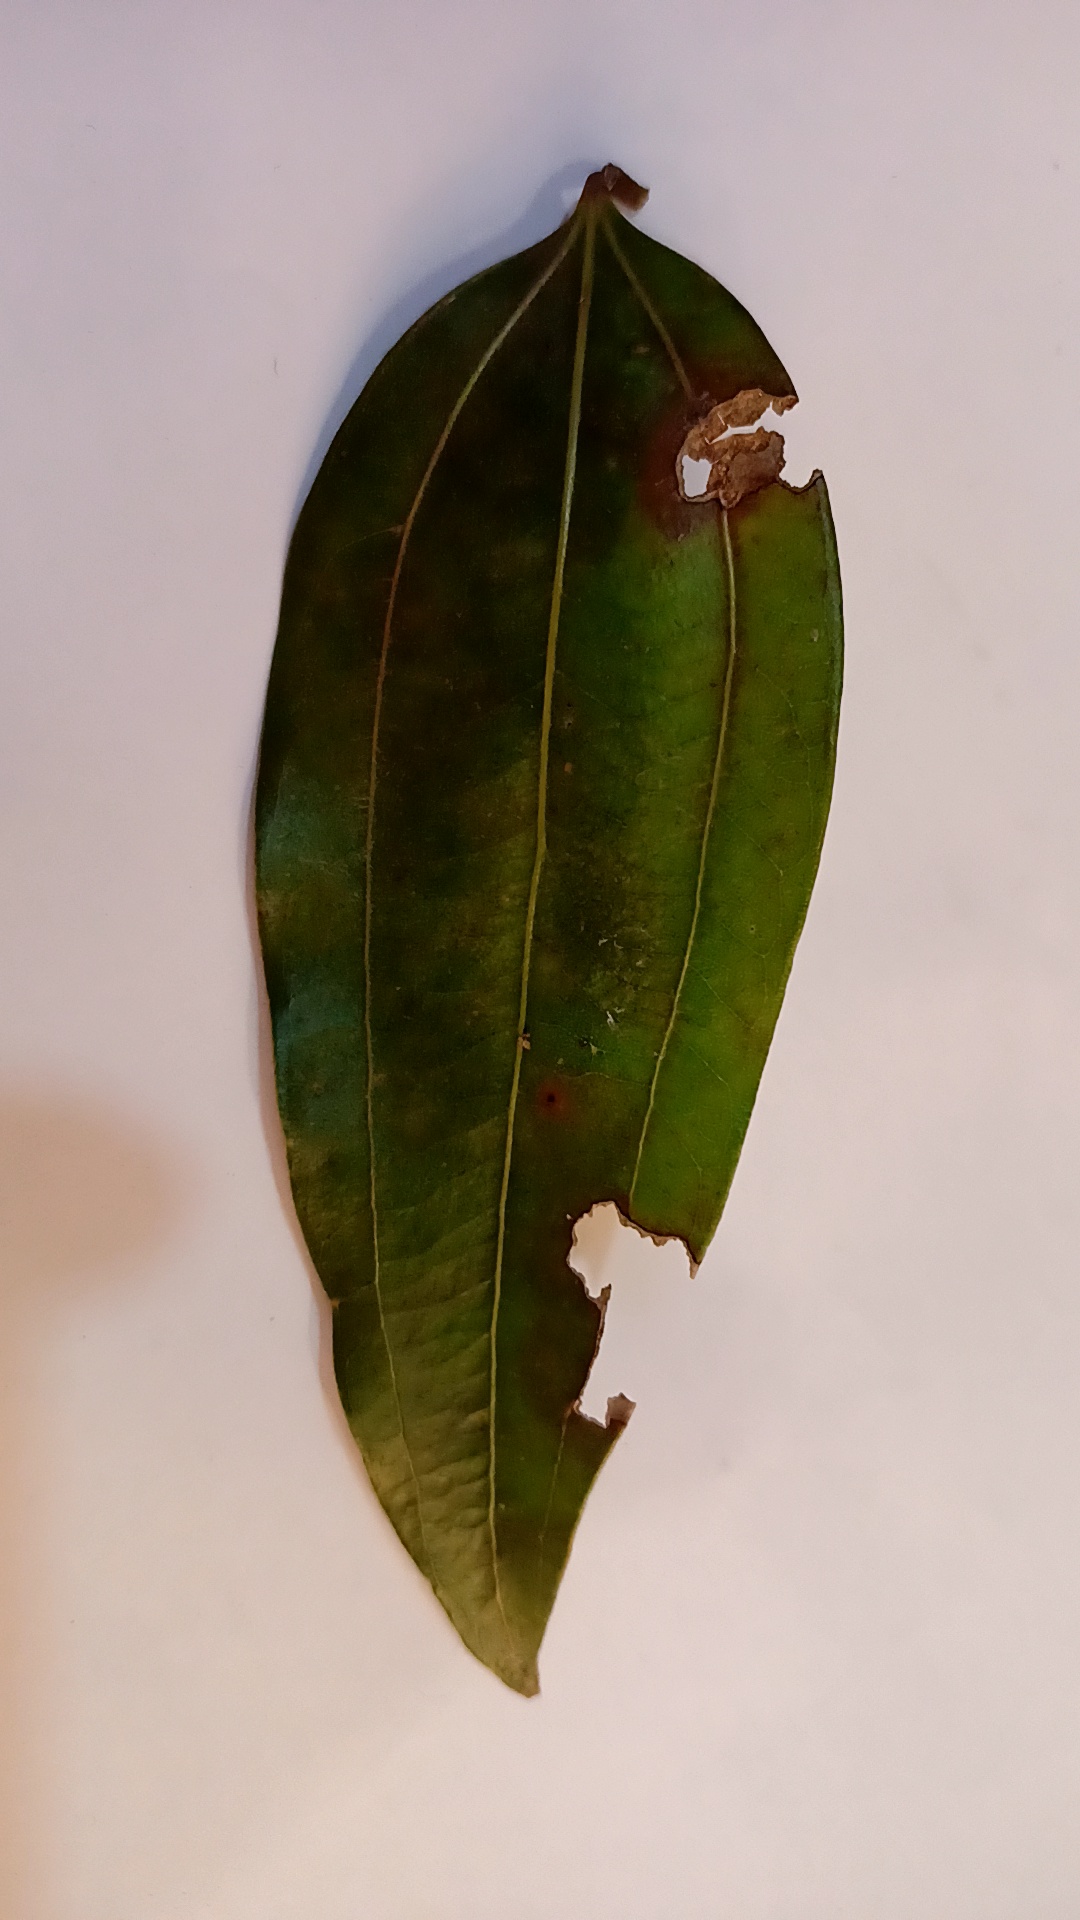
Label: Disease